Carl Akeley

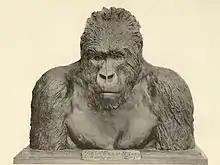
"The Old Man of Mikeno", bronze bust of a mountain gorilla by Carl Akeley

In 1921, eager to learn about gorillas to determine if killing them for museum dioramas was justified, Akeley led an expedition to Mt. Mikeno in the Virunga Mountains at the edge of the then Belgian Congo. At that time, gorillas were quite exotic, with very few even in zoos, and collecting such animals for educational museum exhibitions was not uncommon. In the process of "collecting" several mountain gorillas, Akeley's attitude was fundamentally changed and for the remainder of his life he worked for the establishment of a gorilla preserve in the Virungas. In 1925, greatly influenced by Akeley, King Albert I of Belgium established the Albert National Park, (since renamed Virunga National Park). It was Africa's first national park. Opposed to hunting them for sport or trophies, he remained an advocate of collection for scientific and educational purposes.